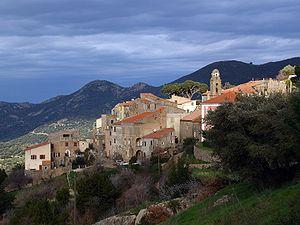
Costa - le village
Costa est une commune française située dans la circonscription départementale de la Haute-Corse et le territoire de la collectivité de Corse. Le village appartient à la piève de Tuani, en Balagne.